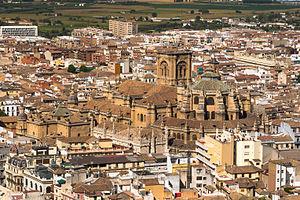
La cathédrale et la ""Capilla Real"", émergeant des toits de Grenade, Espagne. Vue prise de l'Alhambra.
La cathédrale de l'Incarnation de Grenade est un édifice de la Renaissance, bâti à partir du XVIᵉ siècle dans la ville espagnole de Grenade, en Andalousie. Cette cathédrale, considérée comme la toute première église construite en style Renaissance en Espagne, fut envisagée dès le règne des Rois catholiques, et sa construction fut commencée sous Charles Iᵉʳ, pour s’achever en 1704, sous le règne de Philippe V.